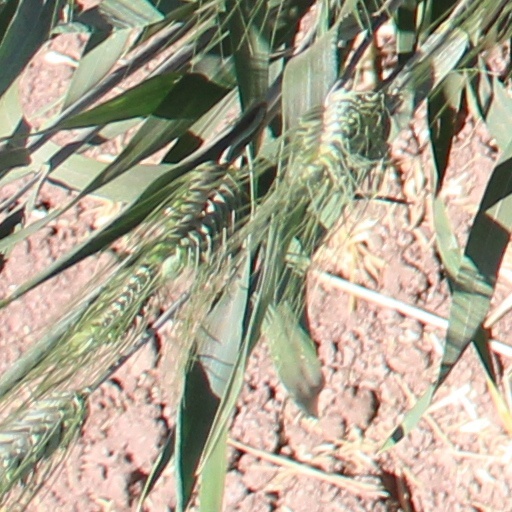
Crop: wheat